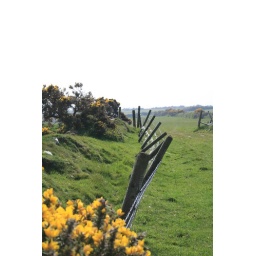
fence in Manx field